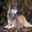
Label: wolf